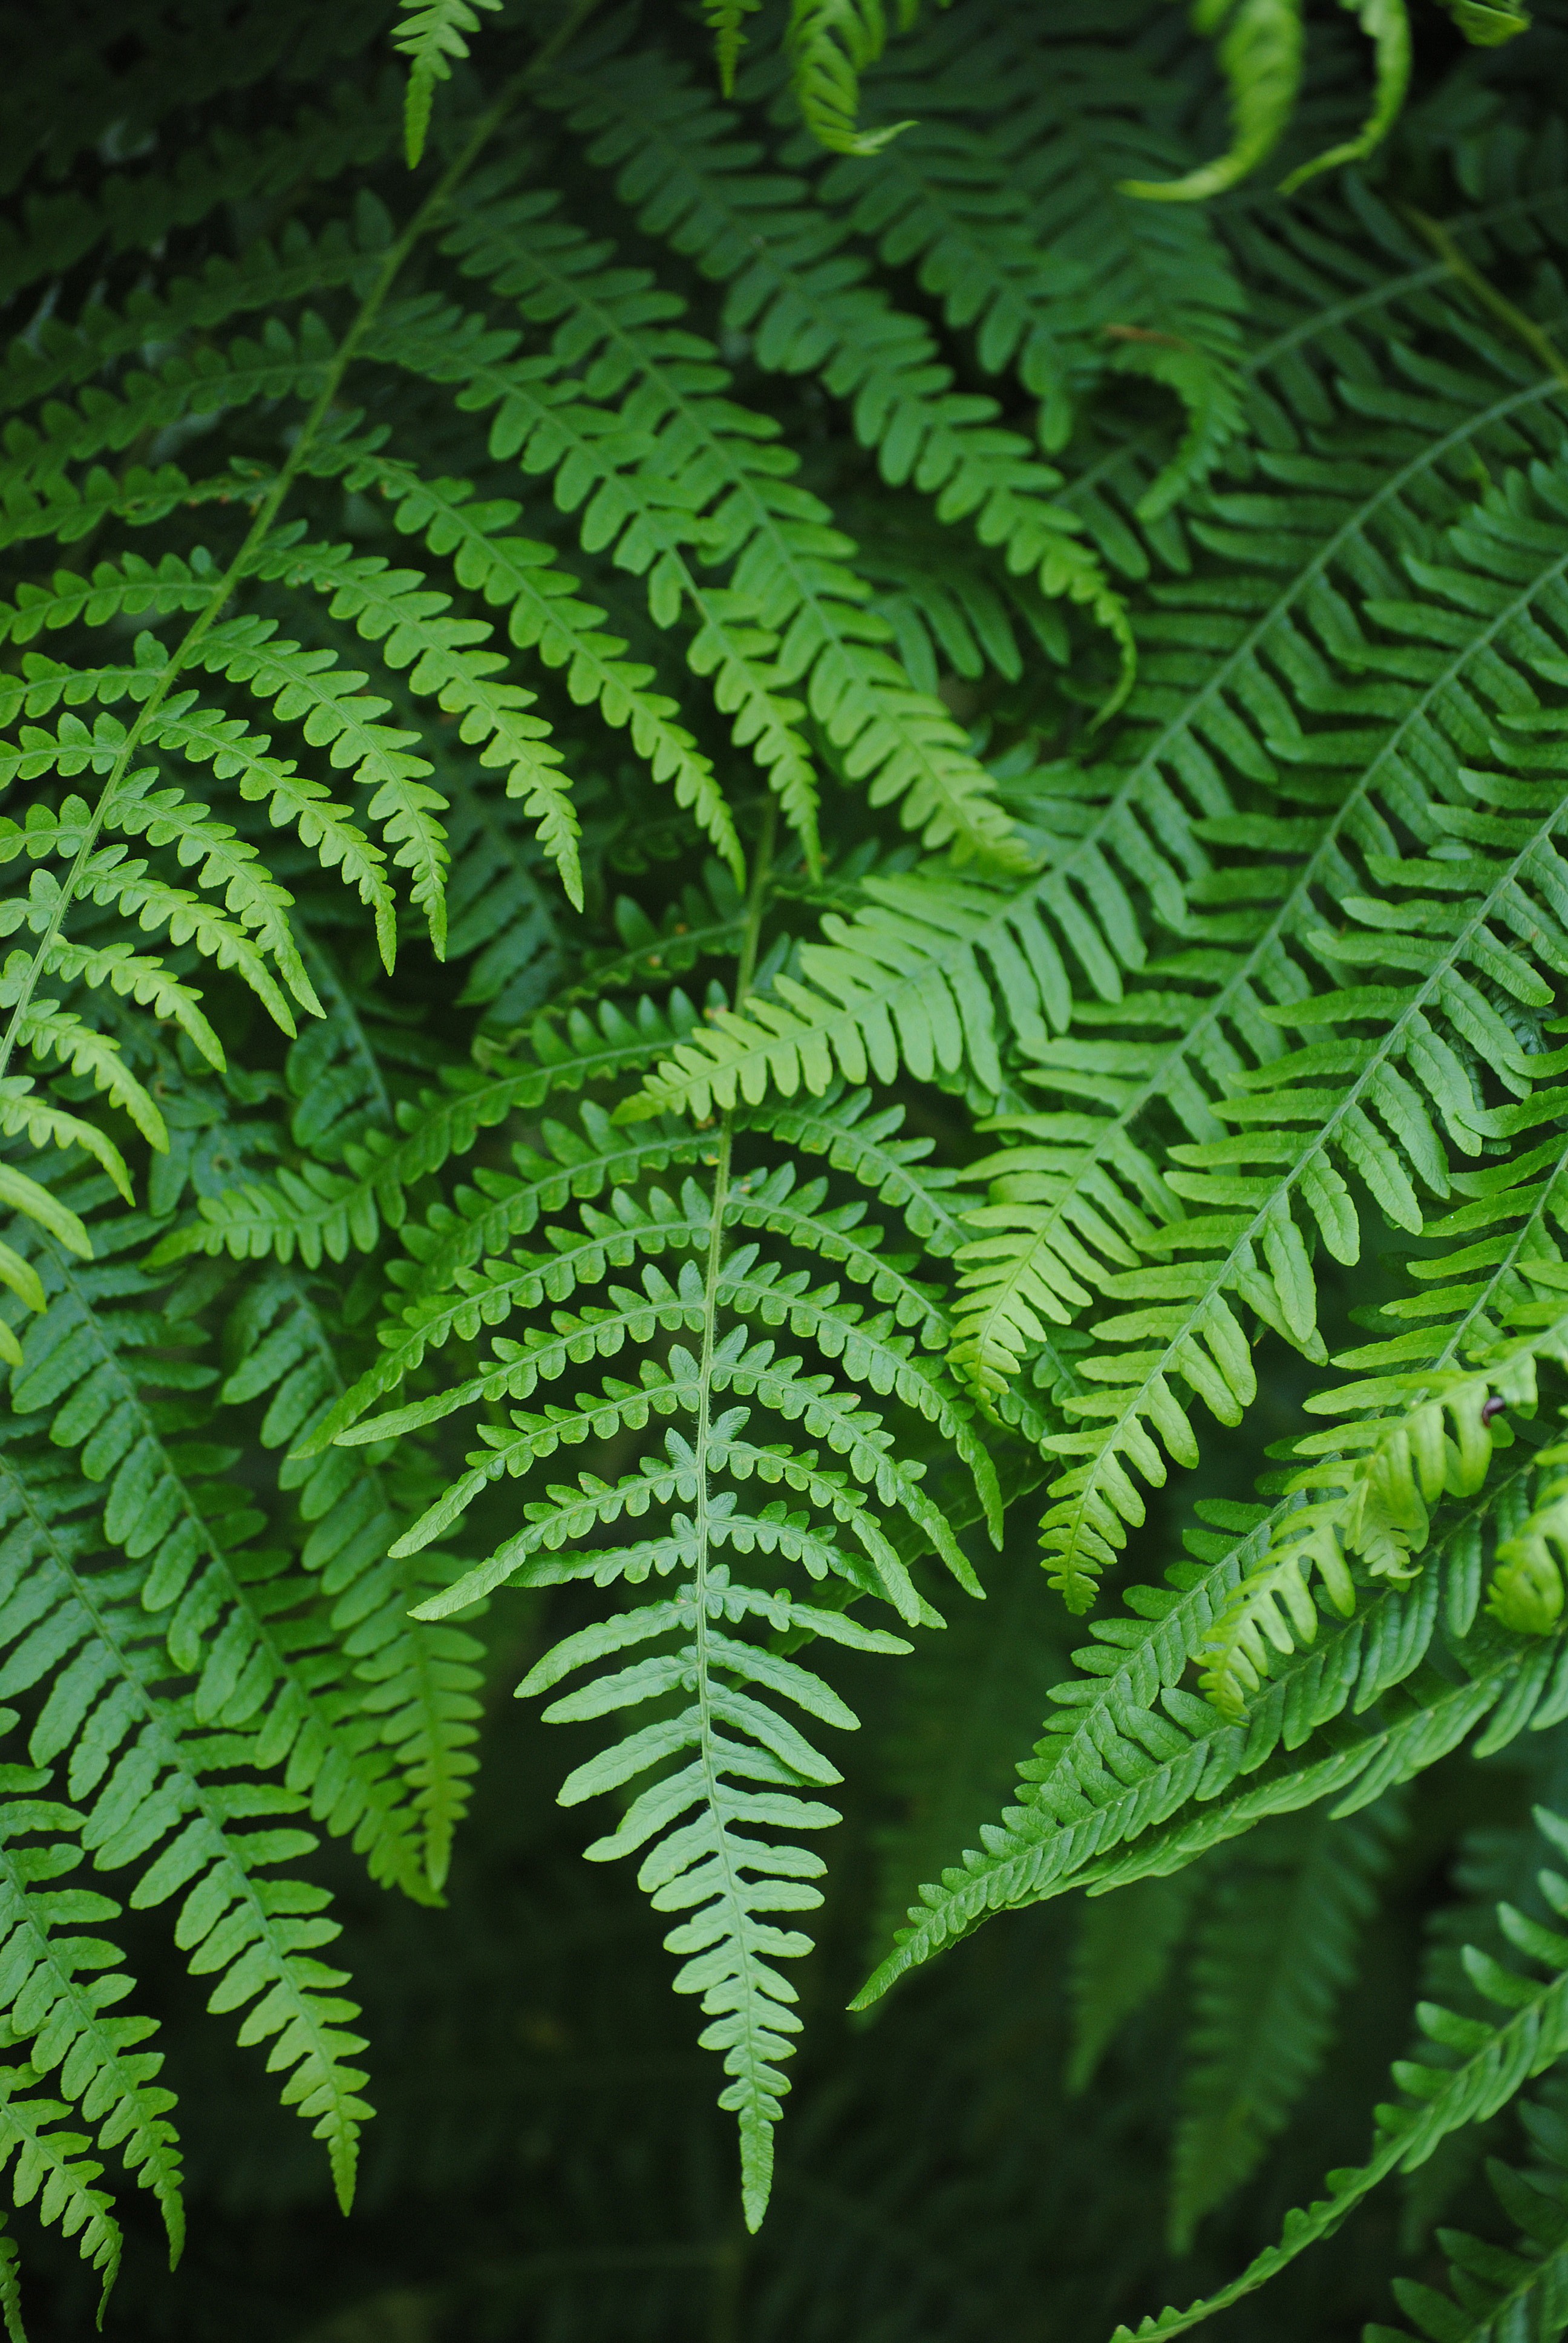
forest, plant, leaf, flower, green, jungle, botany, fern, vegetation, rainforest, fiddlehead, plant stem, land plant, ferns and horsetails, vascular plant, ostrich fern